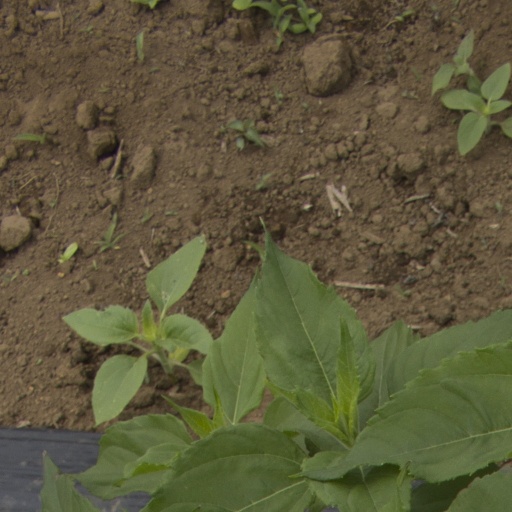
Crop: Jerusalem artichoke